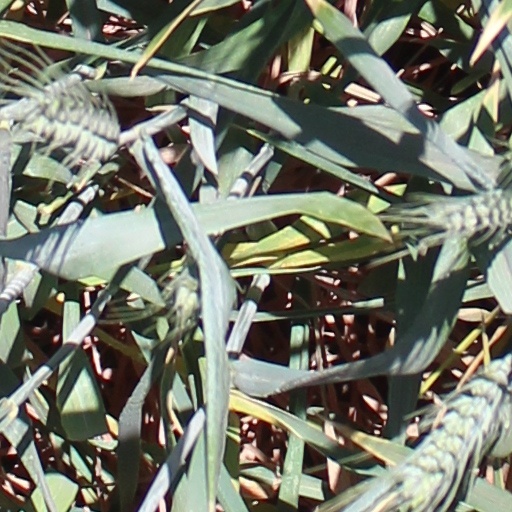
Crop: wheat